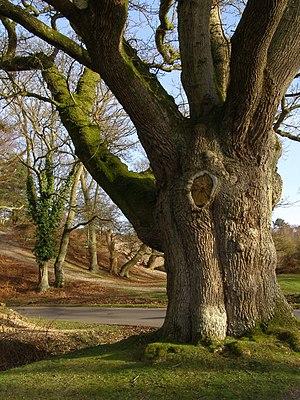
Rockford est un hameau situé à l'extrémité ouest du parc national New Forest, dans le comté du Hampshire, en Angleterre.